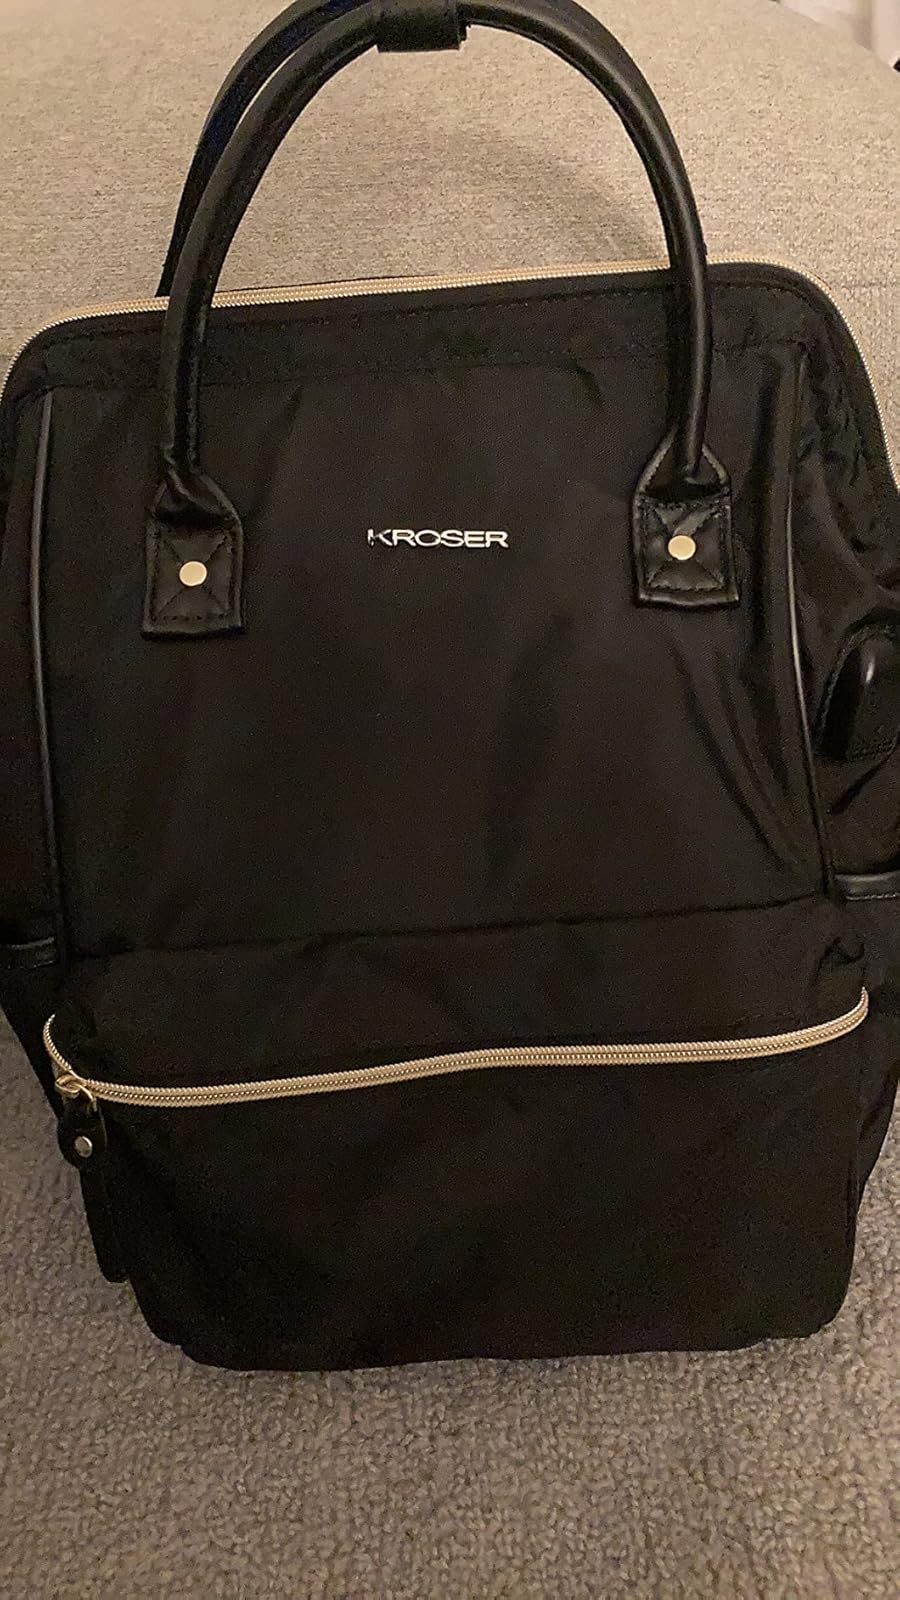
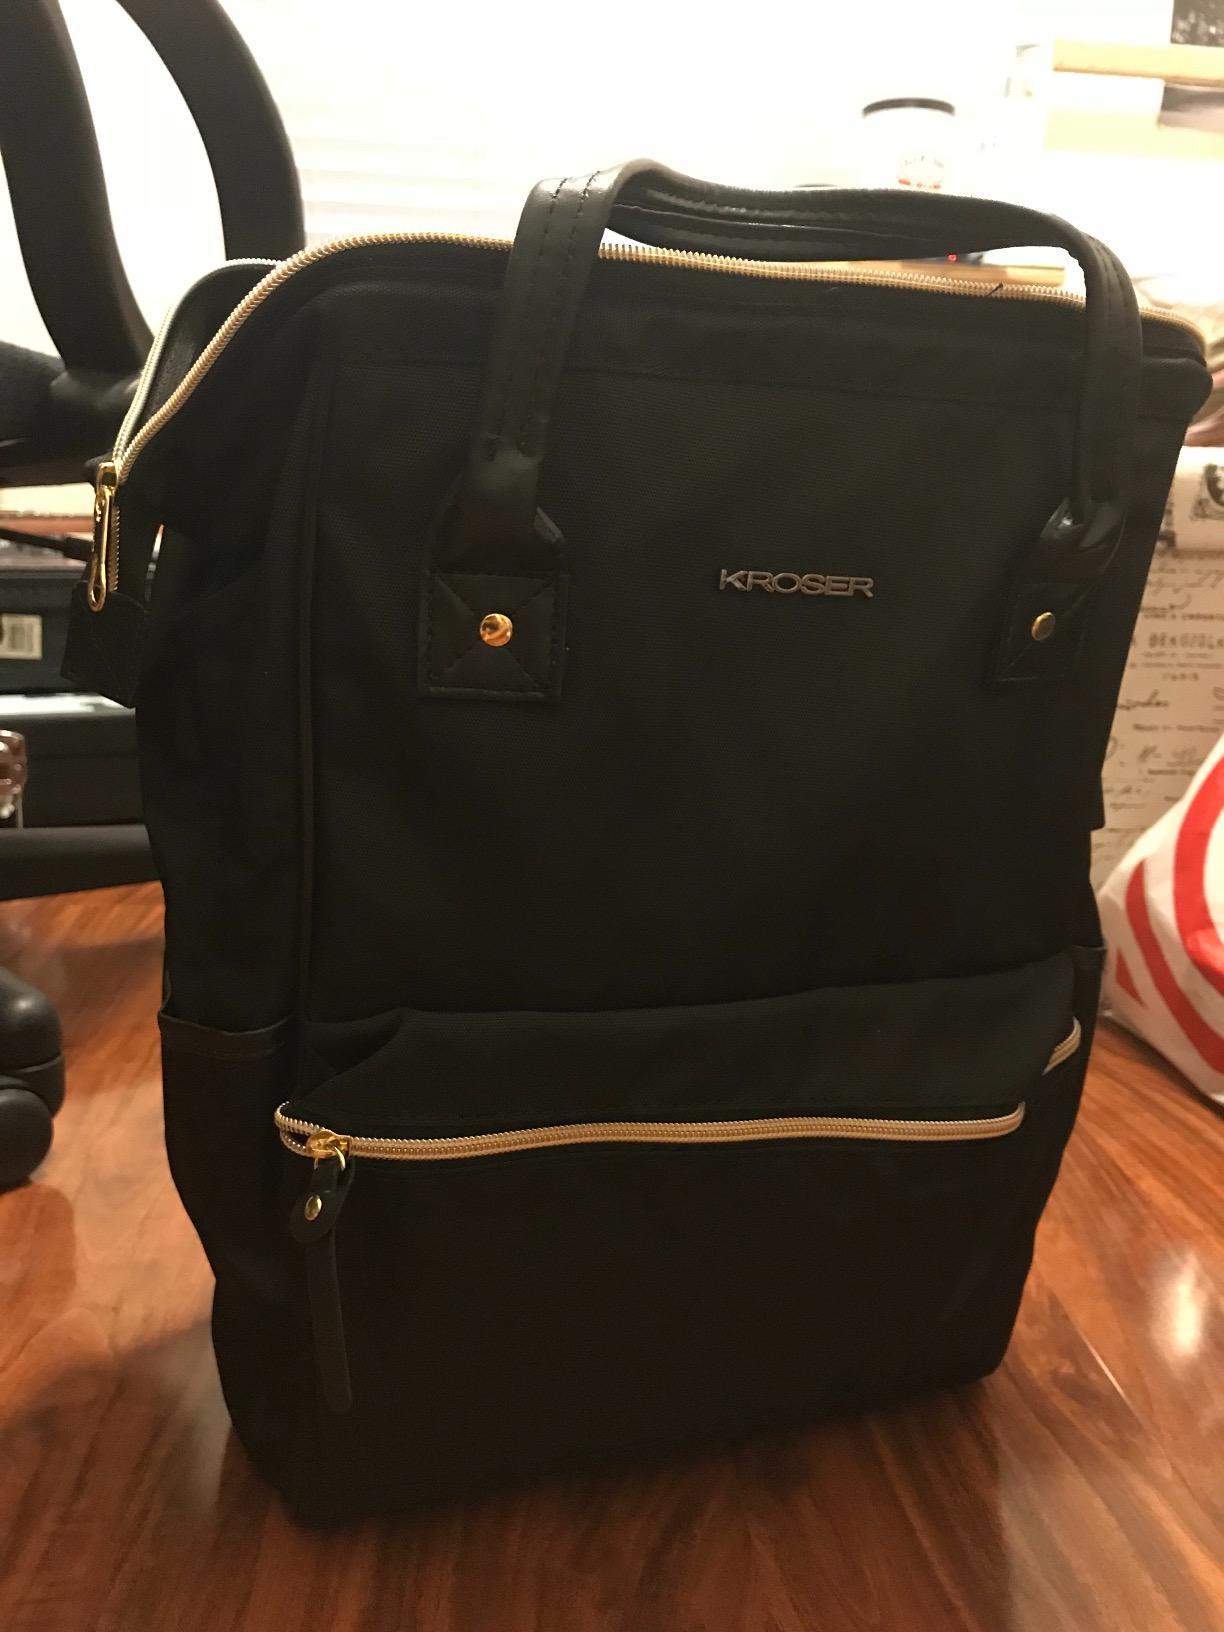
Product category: bag
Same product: yes